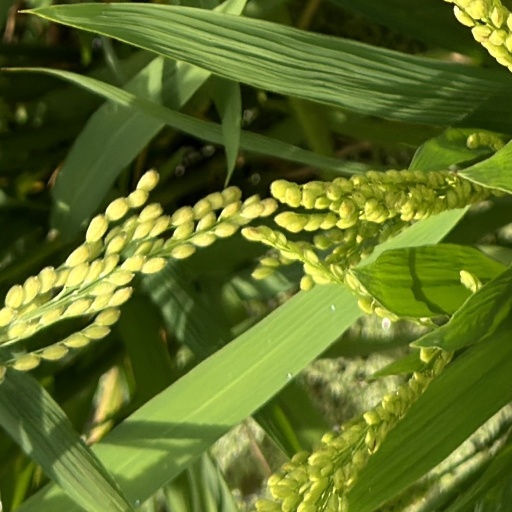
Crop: rice